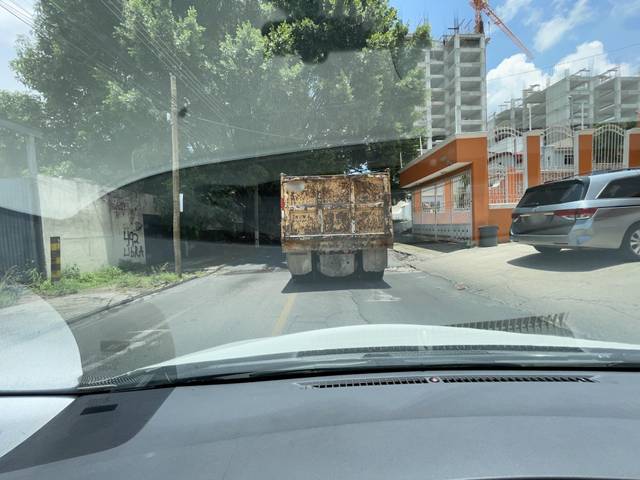
Region: Mexico
Coordinates: 20.685, -103.414